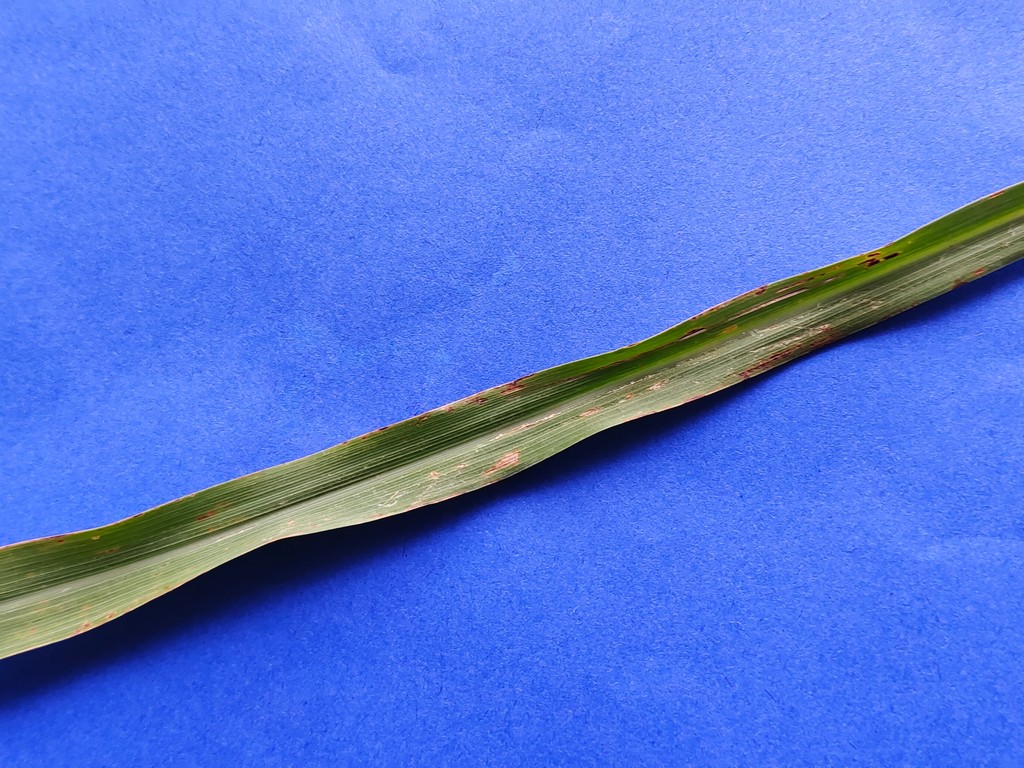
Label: Unhealthy